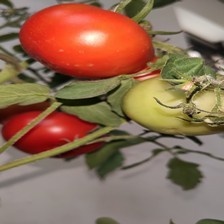
Label: tomato